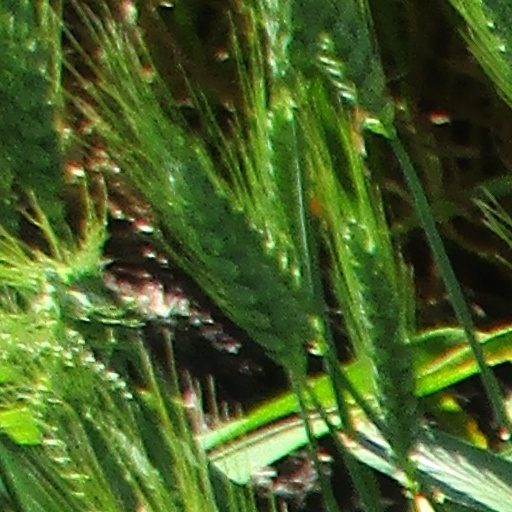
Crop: wheat